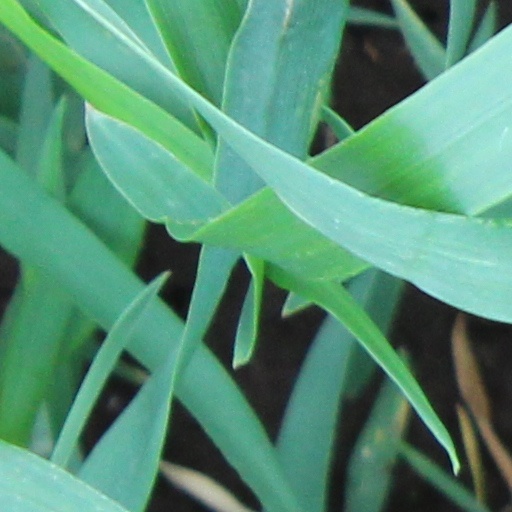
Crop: wheat